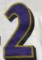
Number: 2